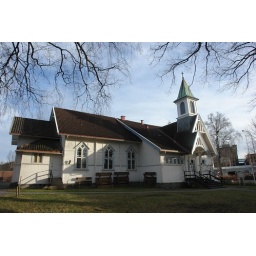
I am here in Norway so I have been eating (sweet) brown cheese and reindeer meat.